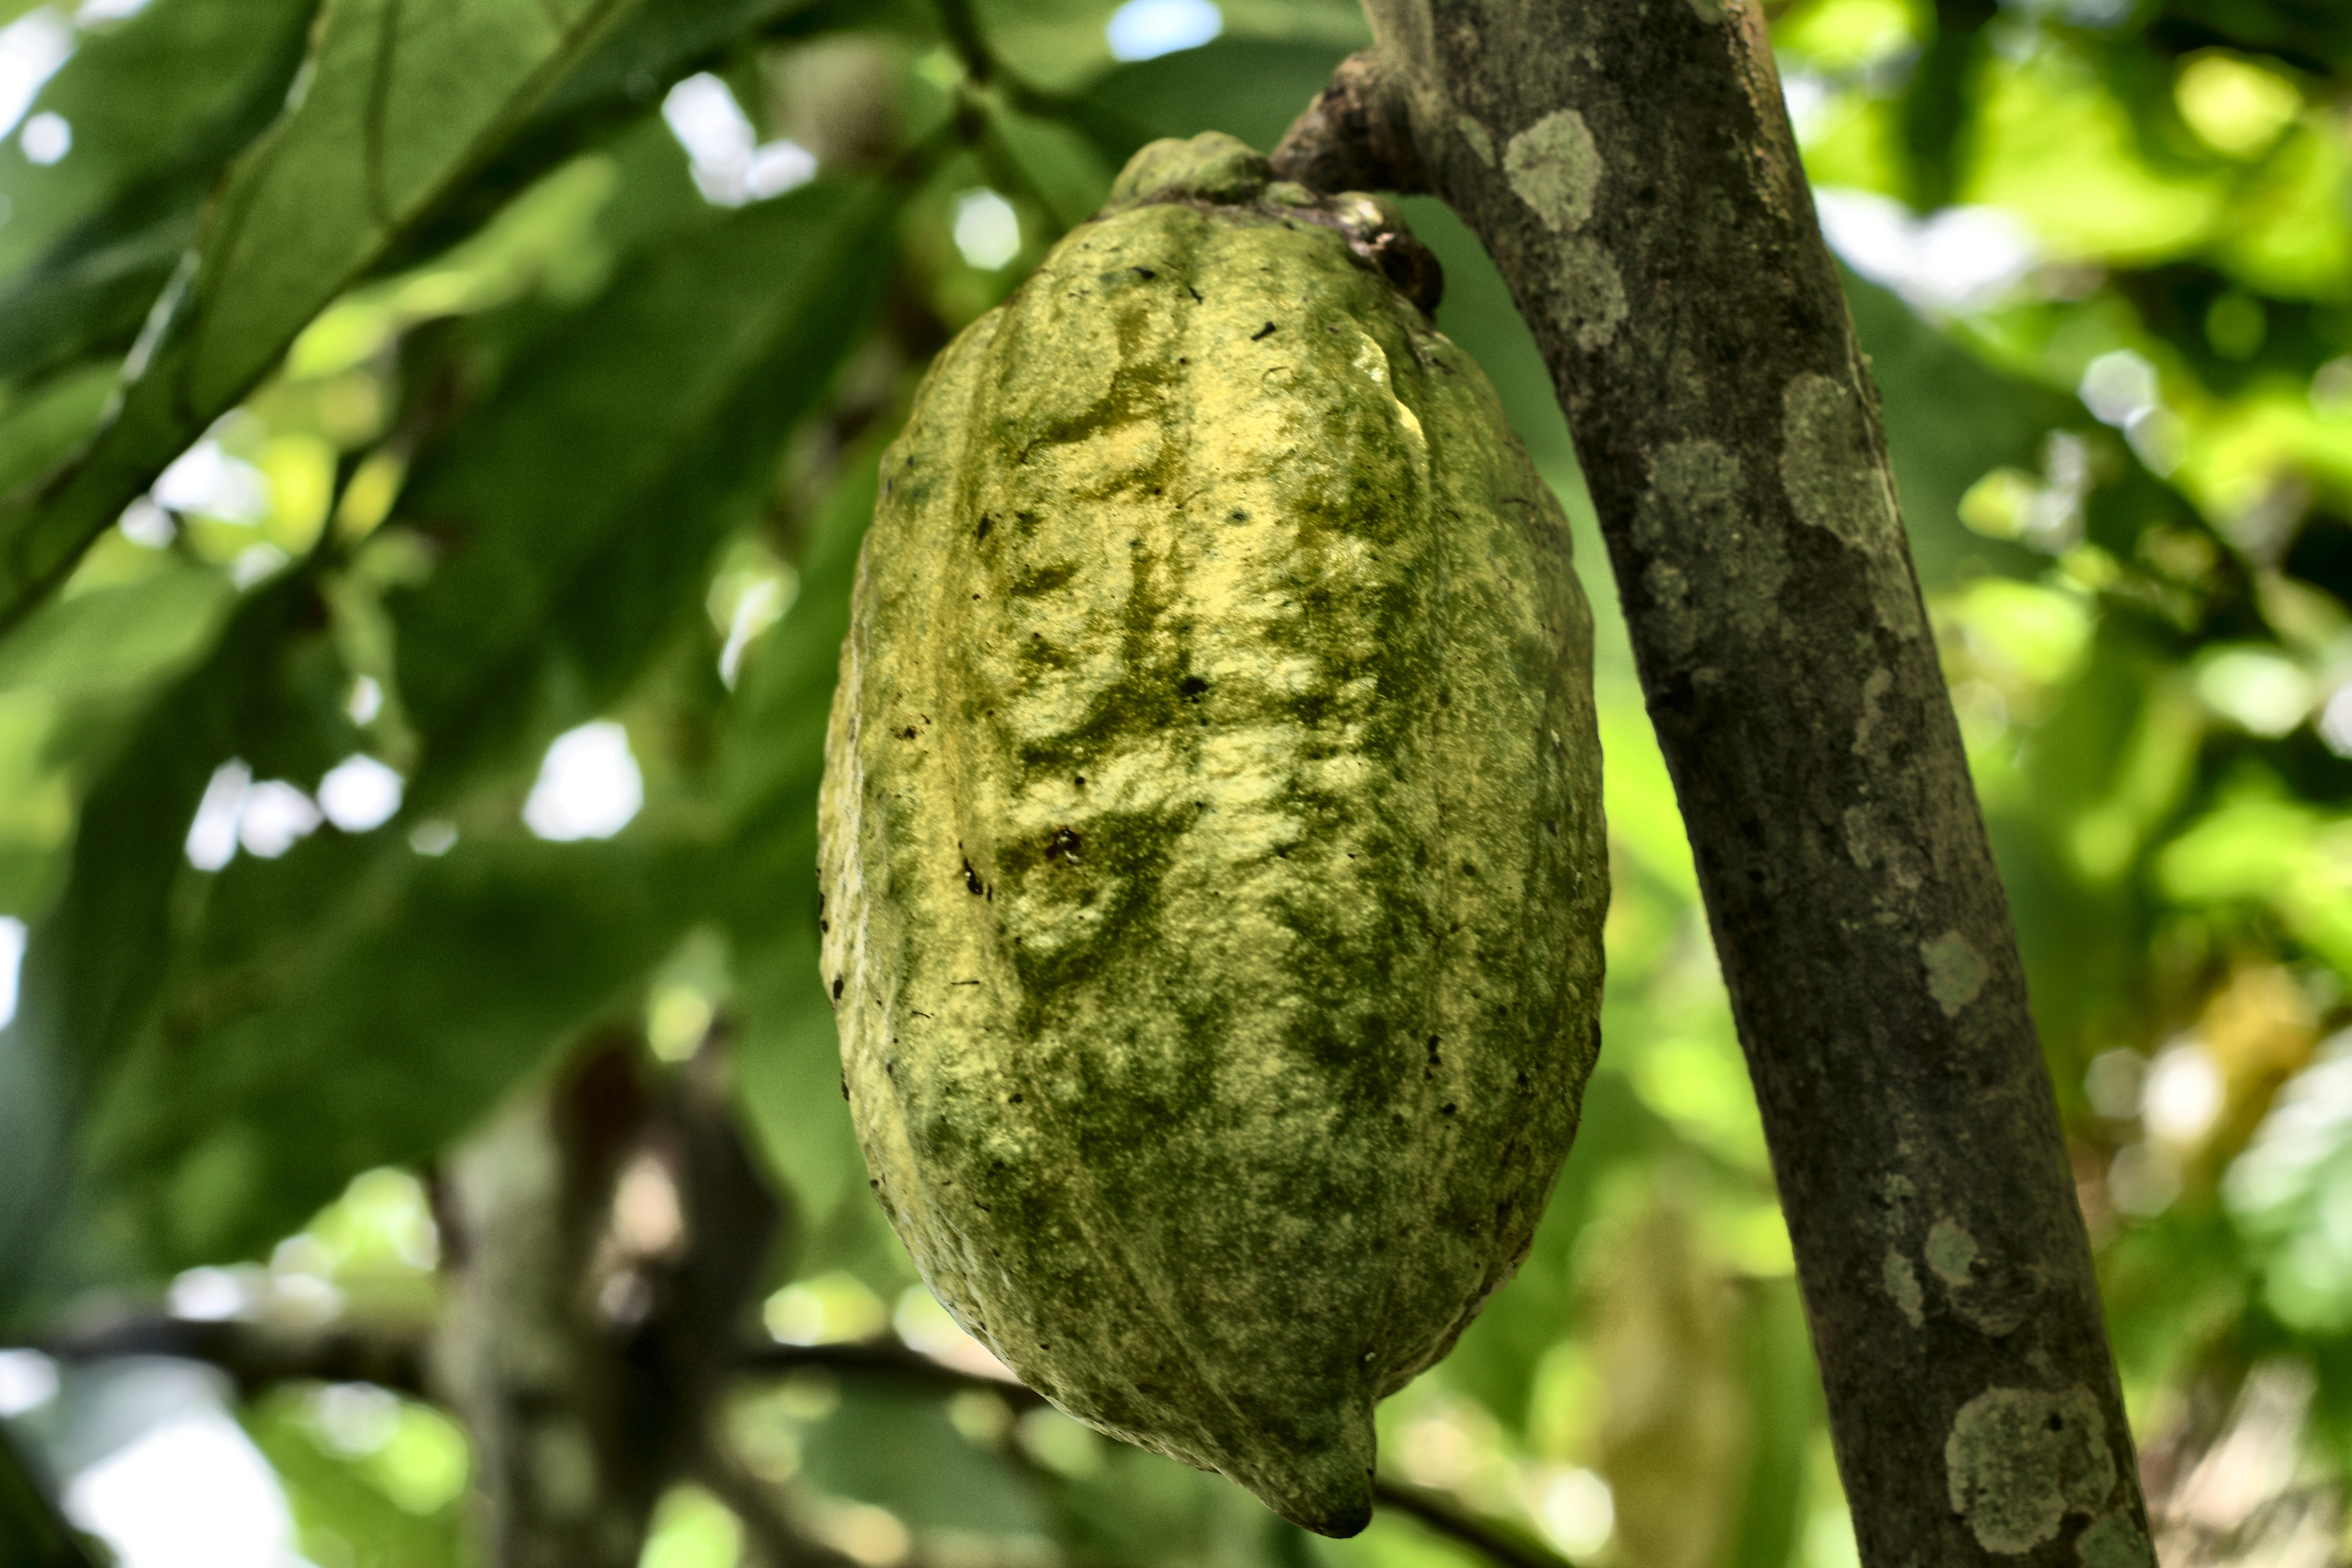
Maturity: mature
Variety: Angoleta